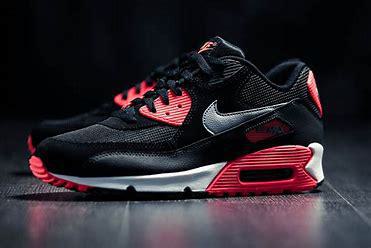
Brand: Nike
Model: Air Max 90 LTR